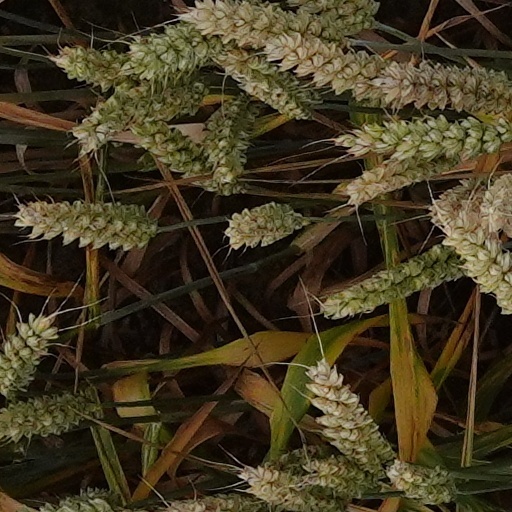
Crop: wheat